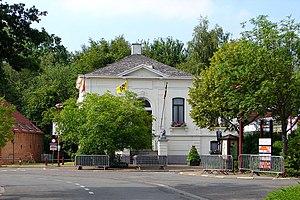
Cette page regroupe l'ensemble des monuments classés de la ville de Calmpthout.
Calmpthout, en néerlandais Kalmthout est une commune de Belgique située en Région flamande, dans la Province d'Anvers.